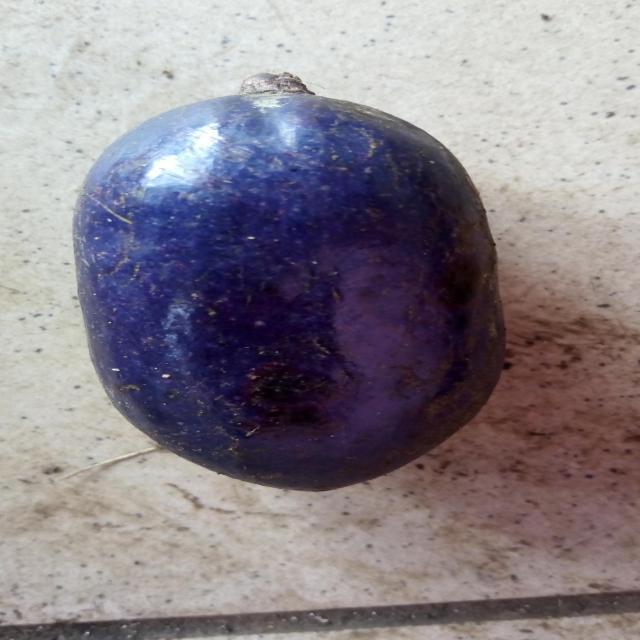
Plum grade: unaffected